Souraïde

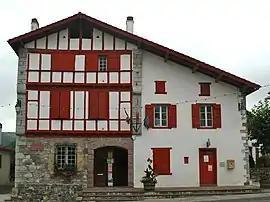
The town hall of Souraïde

Souraïde is a small village and a commune in the Pyrénées-Atlantiques department in south-western France. It is part of the traditional Basque province of Labourd.